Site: brandenburg
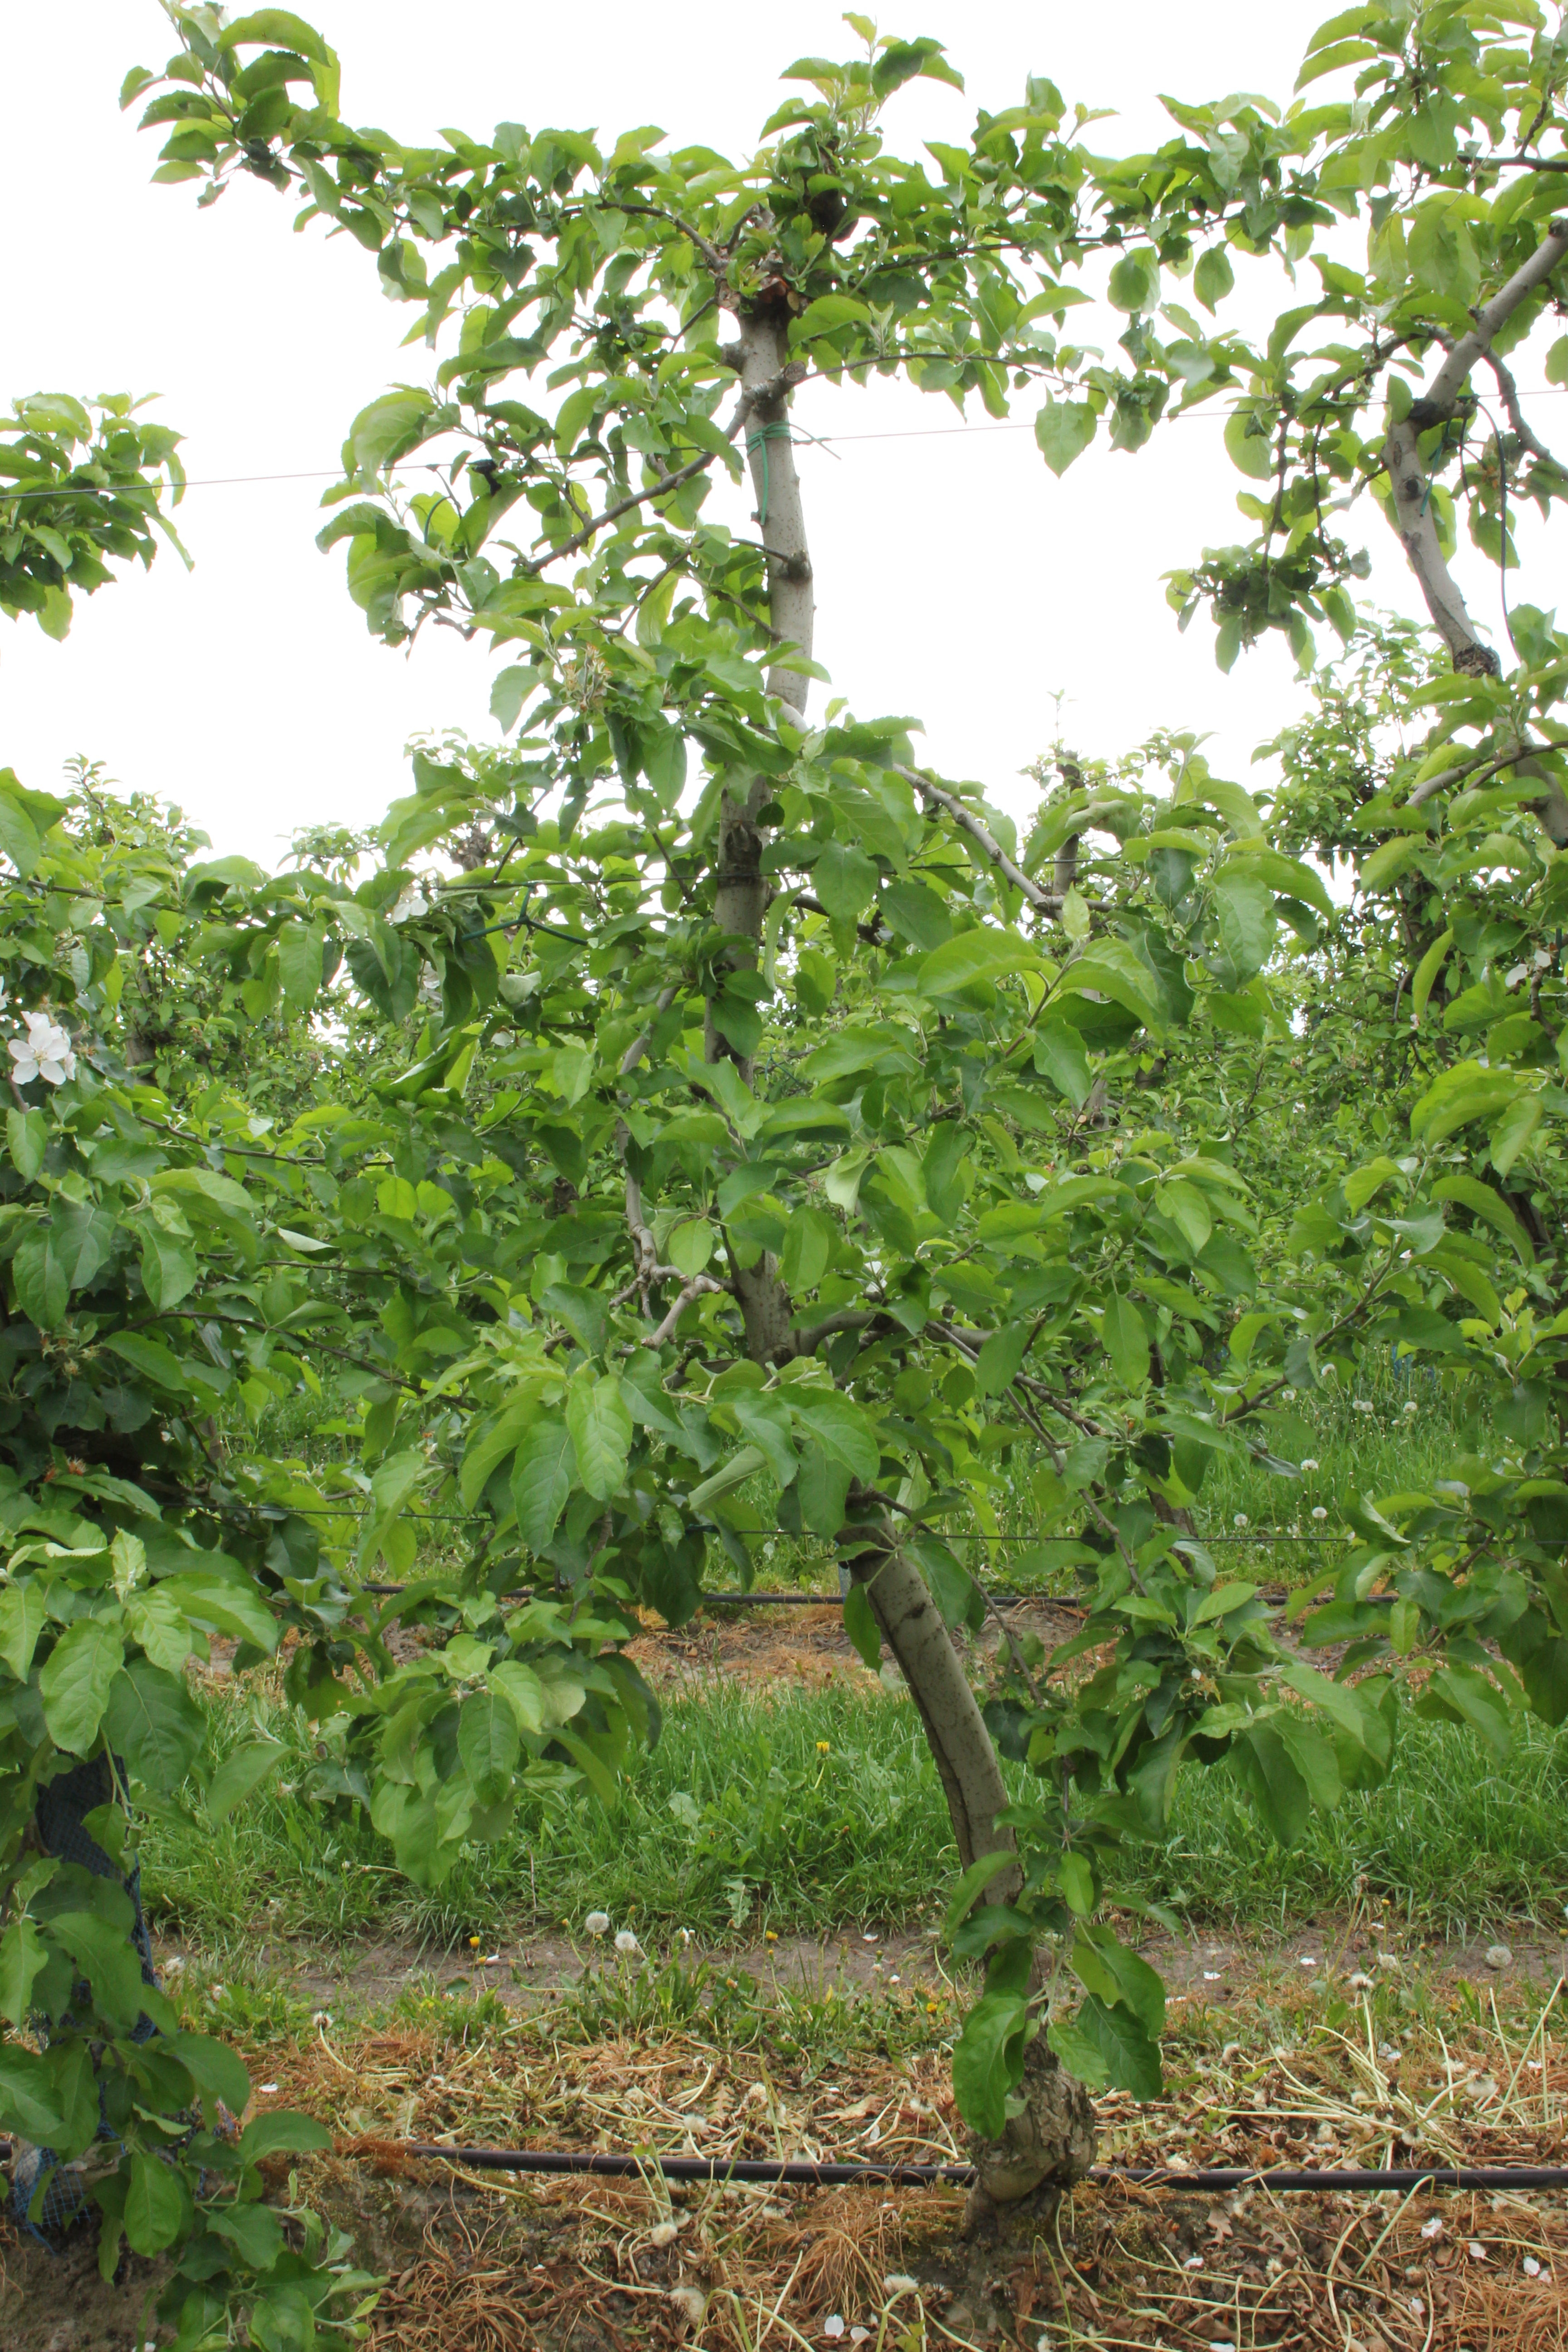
Growth stage (BBCH 67): Flowering